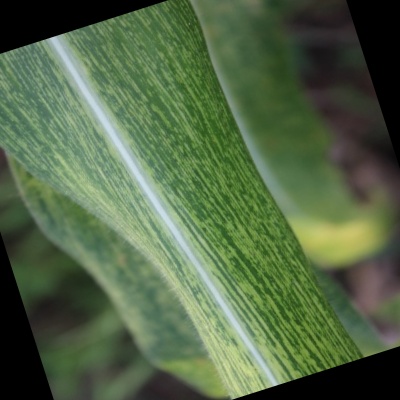
Label: Corn_(Maize)___Maize_Streak_Virus